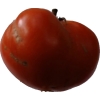
Label: tomato